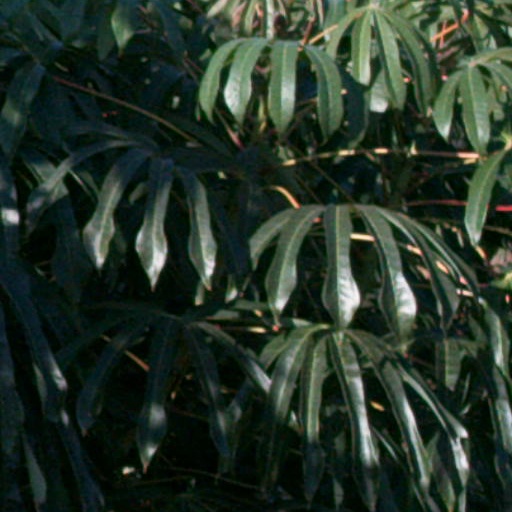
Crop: cassava